List of birds of North Carolina

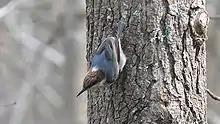
Brown-headed nuthatch

Nuthatches are small woodland birds. They have the unusual ability to climb down trees head first, unlike other birds which can only go upwards. Nuthatches have big heads, short tails, and powerful bills and feet. Three species have been recorded in North Carolina.